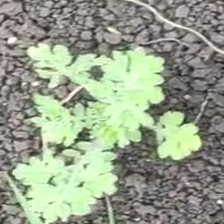
Weed species: Gajar_gavat_(Parthenium hysterophorus)